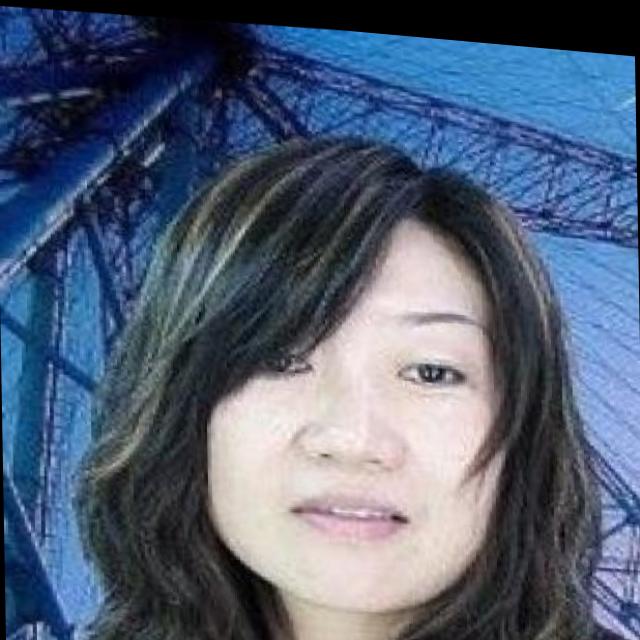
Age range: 21-44